Silver Lake (Mojave)

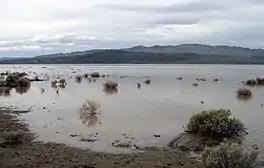
Silver Lake after a flood in March 2005.

Silver Lake is a dry lake bed in the Mojave Desert of San Bernardino County, California, along Interstate 15, northeast of Barstow.